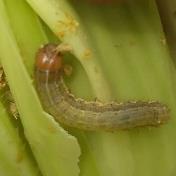
Crop: Maize
Condition: spodoptera-frugiperda-p